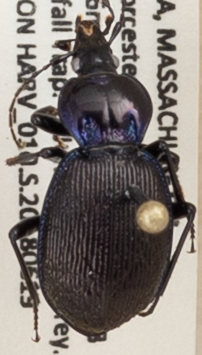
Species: Sphaeroderus stenostomus lecontei
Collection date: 2018-06-19
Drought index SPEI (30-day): -0.9
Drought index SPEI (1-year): -0.54
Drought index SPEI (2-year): -0.8